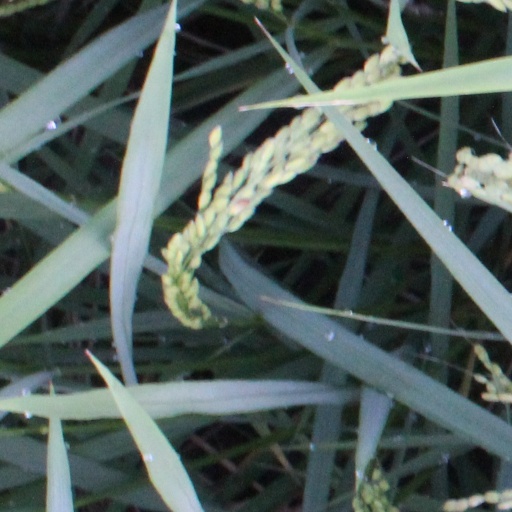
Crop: rice